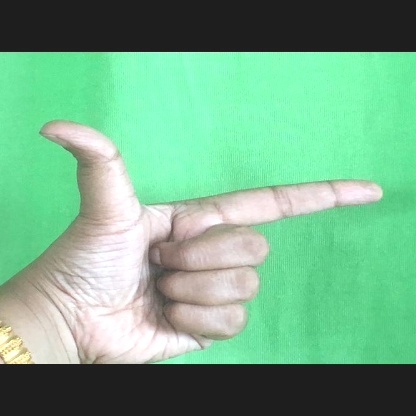
Mudra: Chandrakala